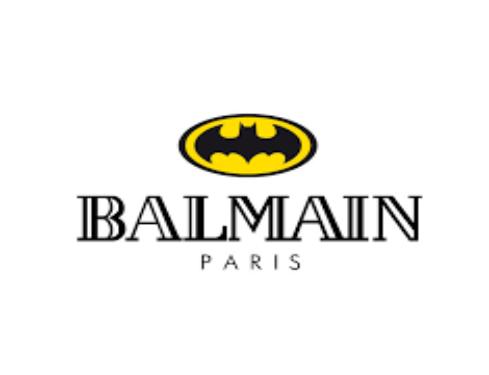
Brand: Balmain
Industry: Clothes